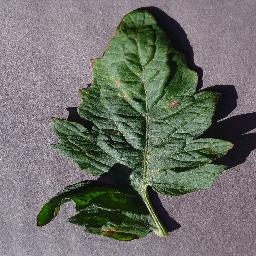
Label: Tomato___Target_Spot